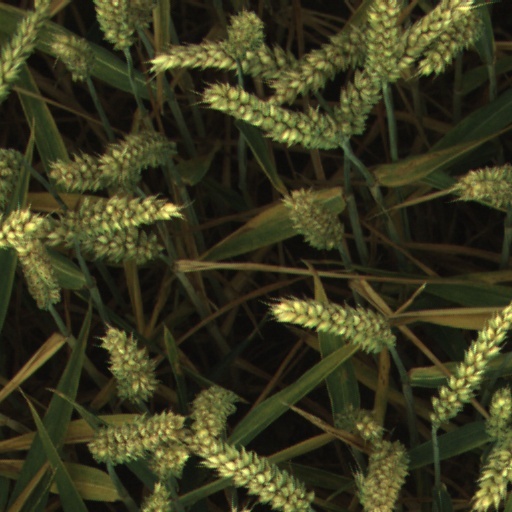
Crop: wheat